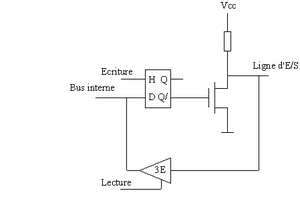
Structure d'une ligne de port d'E/S d'un microprocesseur 8051 Créé par Lucien Duval 12 janvier 2006 à 18:18 (CET) §Licensing Catégorie:Schémas d'électronique
Intel 8051 ou 8051 est un microcontrôleur développé par Intel en 1980 pour être utilisé dans des produits embarqués. C'est encore une architecture populaire ; de nombreux microcontrôleurs plus récents incorporent un cœur 8051, complété par un certain nombre de circuits périphériques intégrés sur la même puce, et dotés de mémoires de plus grande capacité.